Twenty-Five Twenty-One

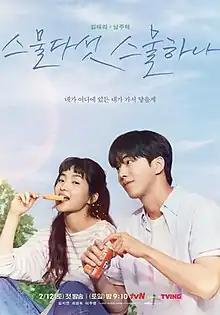
Promotional poster

Twenty-Five Twenty-One is a 2022 South Korean television series directed by Jung Ji-hyun and starring Kim Tae-ri, Nam Joo-hyuk, Kim Ji-yeon, Choi Hyun-wook and Lee Joo-myung. The series depicts the romantic lives of five characters spanning from 1998 to 2021. It premiered on tvN on February 12, 2022, and aired every Saturday and Sunday at 21:10 (KST) for 16 episodes. It is available for streaming on Netflix.